Zofia Olszakowska-Glazer

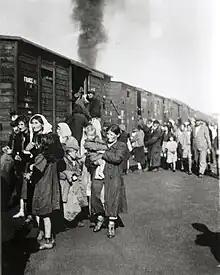
Deportation of 10,000 Polish Jews to Treblinka during the liquidation of the ghetto in Siedlce beginning 23 August 1942

Also from Siedlce, Cypora was one of five Jewish teenagers in Zofia's class. Upon graduation, Cypora enrolled at the Institute of Agriculture in Warsaw. Back in Siedlce, she married Jakub Zonszajn, a typesetter. Following the 1939 invasion of Poland, Cypora and her family were forced to move into the Siedlce Ghetto created by the occupational authority formally on 2 August 1941 and closed off from the outside on . On that day, Cypora gave birth to her baby girl Rachela (Rachel). In order to provide for the family, her husband Jakub joined the Jewish Ghetto Police organized by the "Judenrat" Council on the orders of the Nazi administration in the ghetto. His decision helped them survive the ghetto liquidation action, but only for several months.